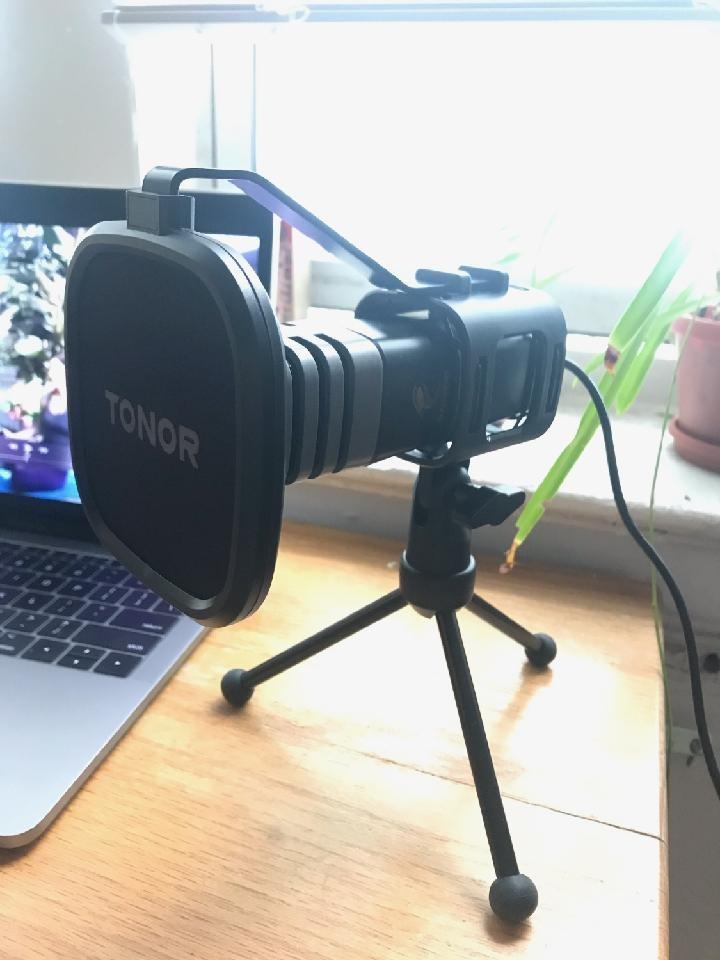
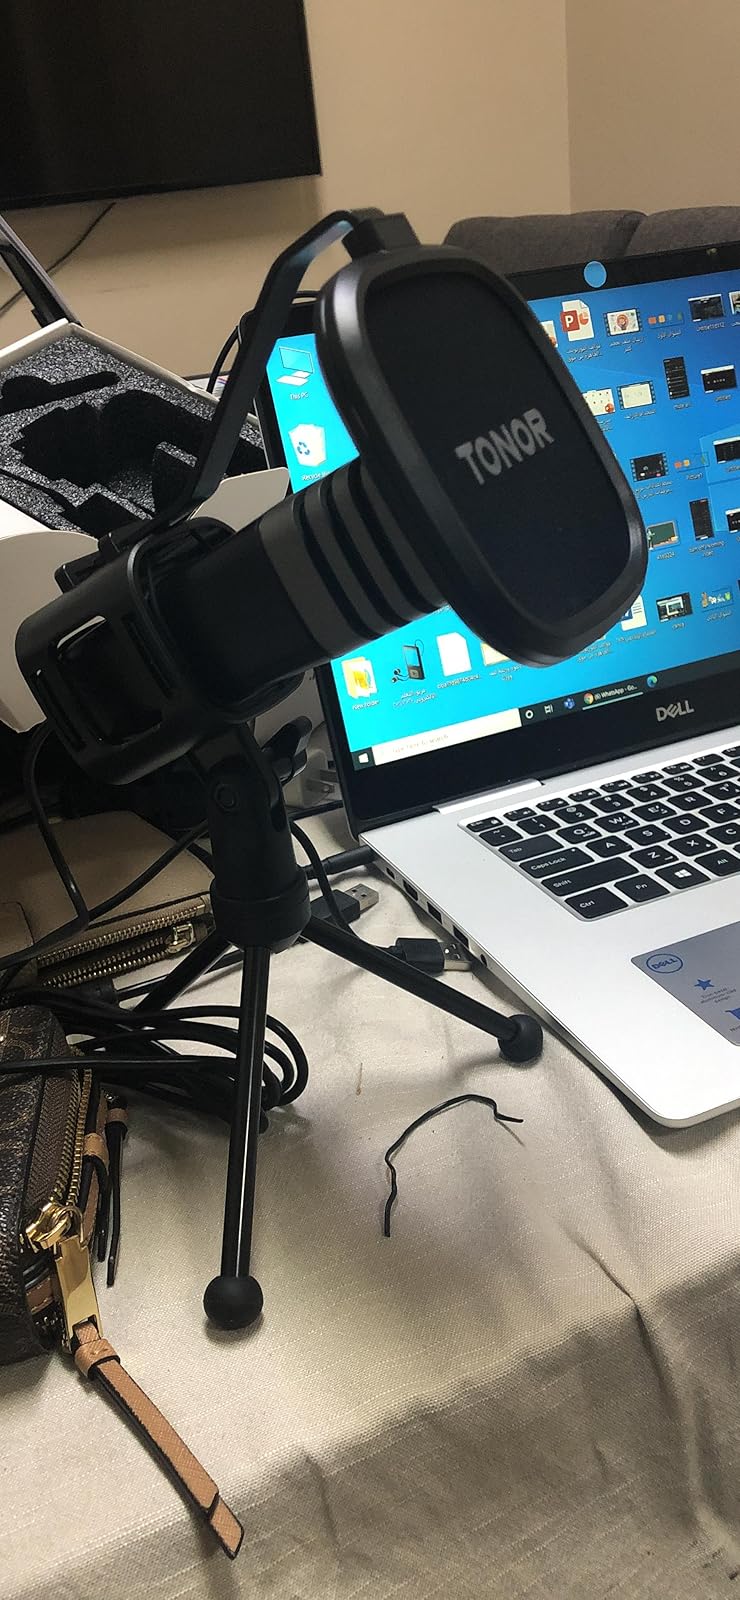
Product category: microphone
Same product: yes